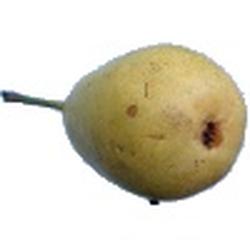
Label: Pear